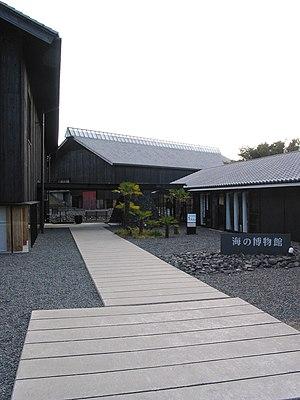
Hiroshi Naitō, né en 1950 à Yokohama, est un architecte japonais.